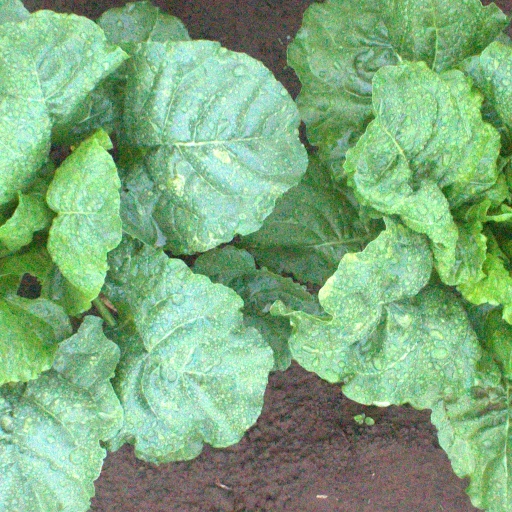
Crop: sugar beet